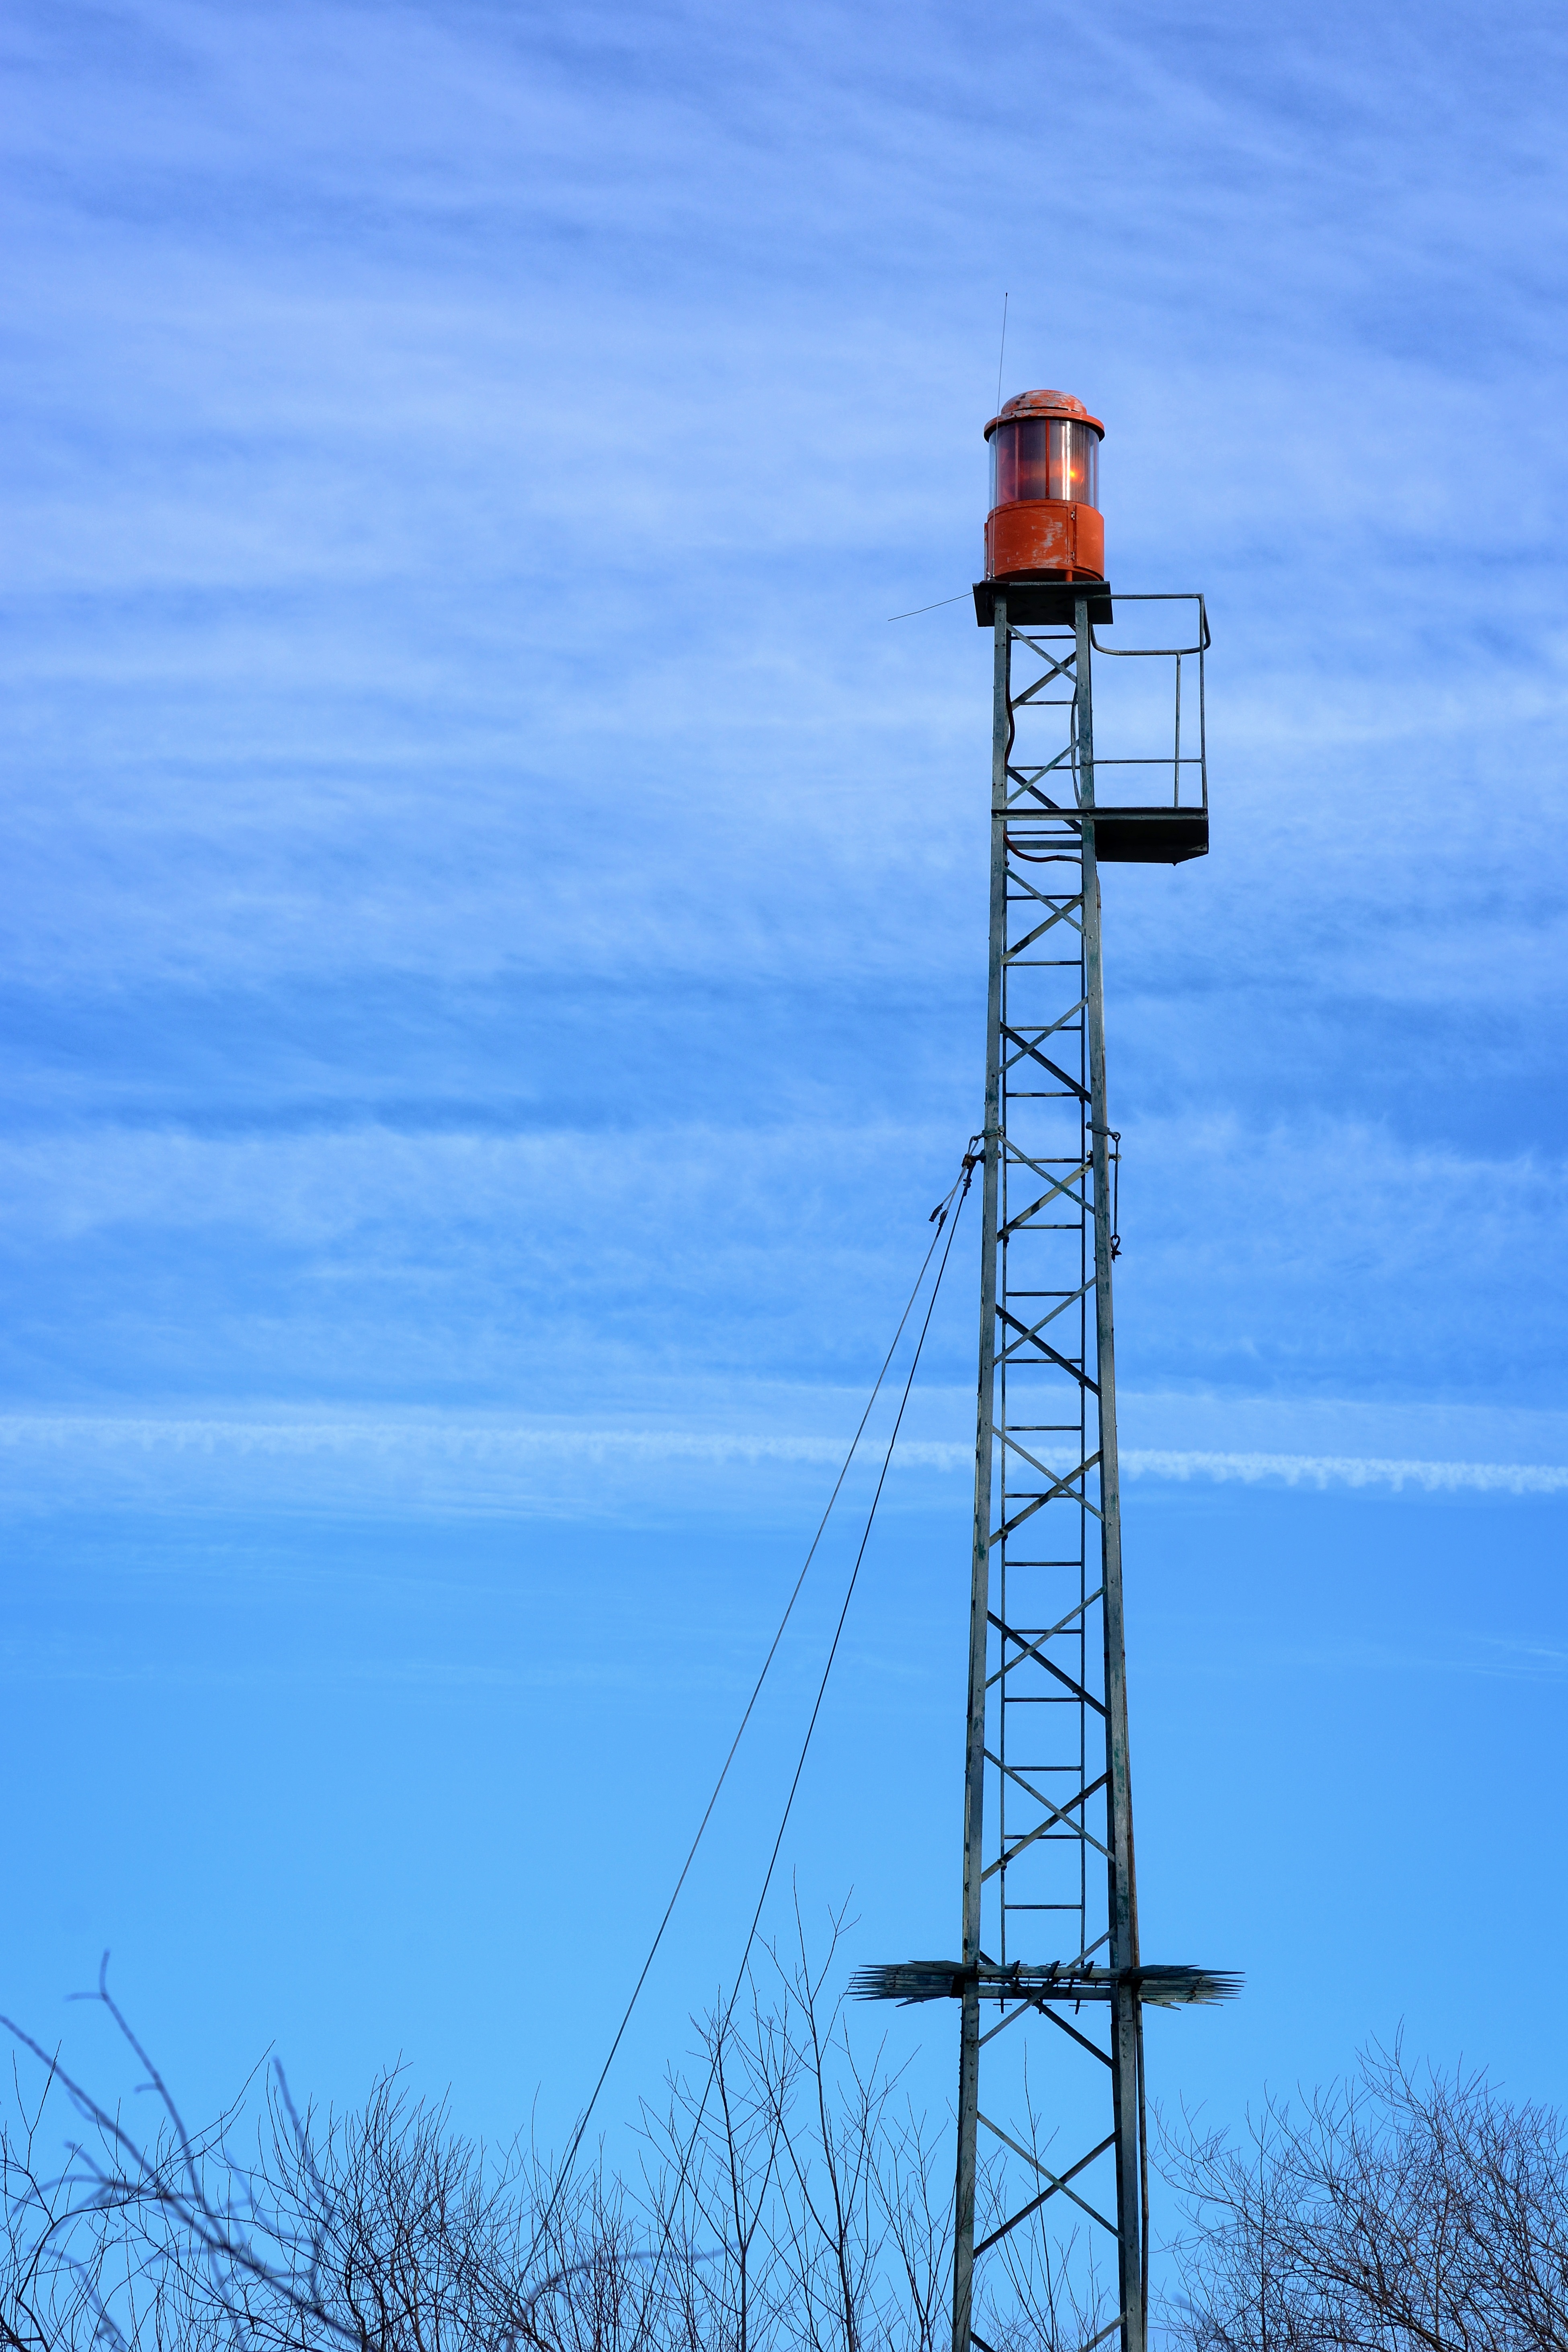
light, lighthouse, sky, lake, wind, tower, mast, signal, blue, electricity, warning, shipping, protection, waters, forward, warning signal, transmission tower, warning light, overhead power line, storm warning light, storm warning service